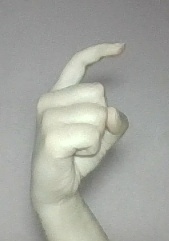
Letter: ra